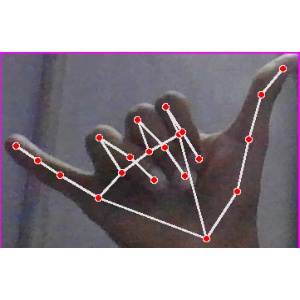
अक्षर: य